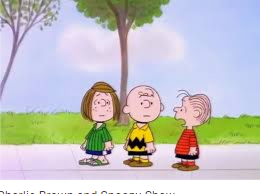
Portrait style: Cartoon Portrait